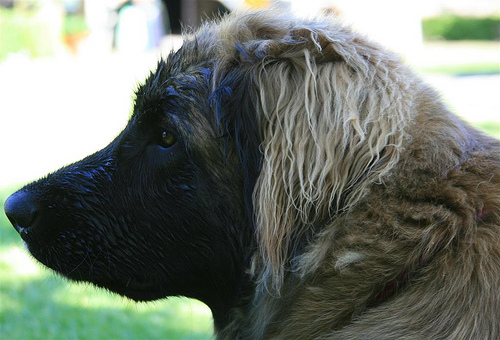
Animal: dog
Breed: leonberger